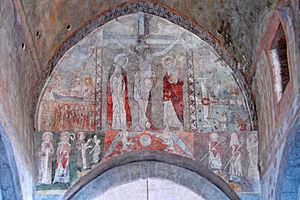
Lavaudieu (Haute-Loire, France), église St André, ensemble des fresques de l'arc triomphal.